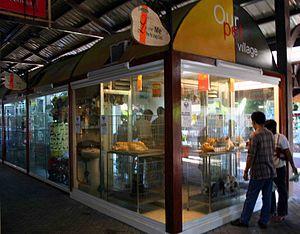
Une animalerie est un magasin spécialisé dans la vente de petits animaux de compagnie ainsi que de produits et accessoires qui leur sont destinés